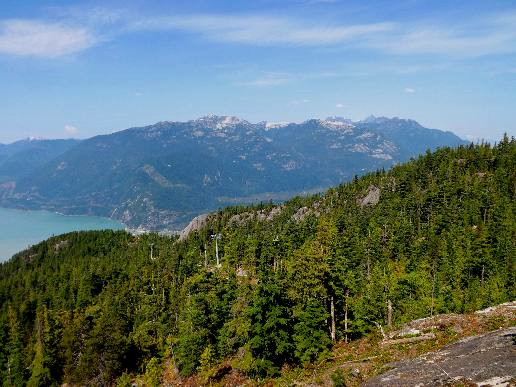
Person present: No